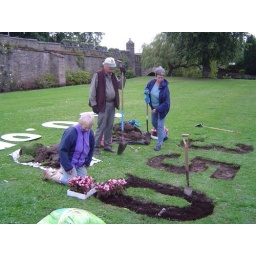
Gardeners dig a 350 flower bed in the Findhorn Eco-village community in Forres, Scotland.